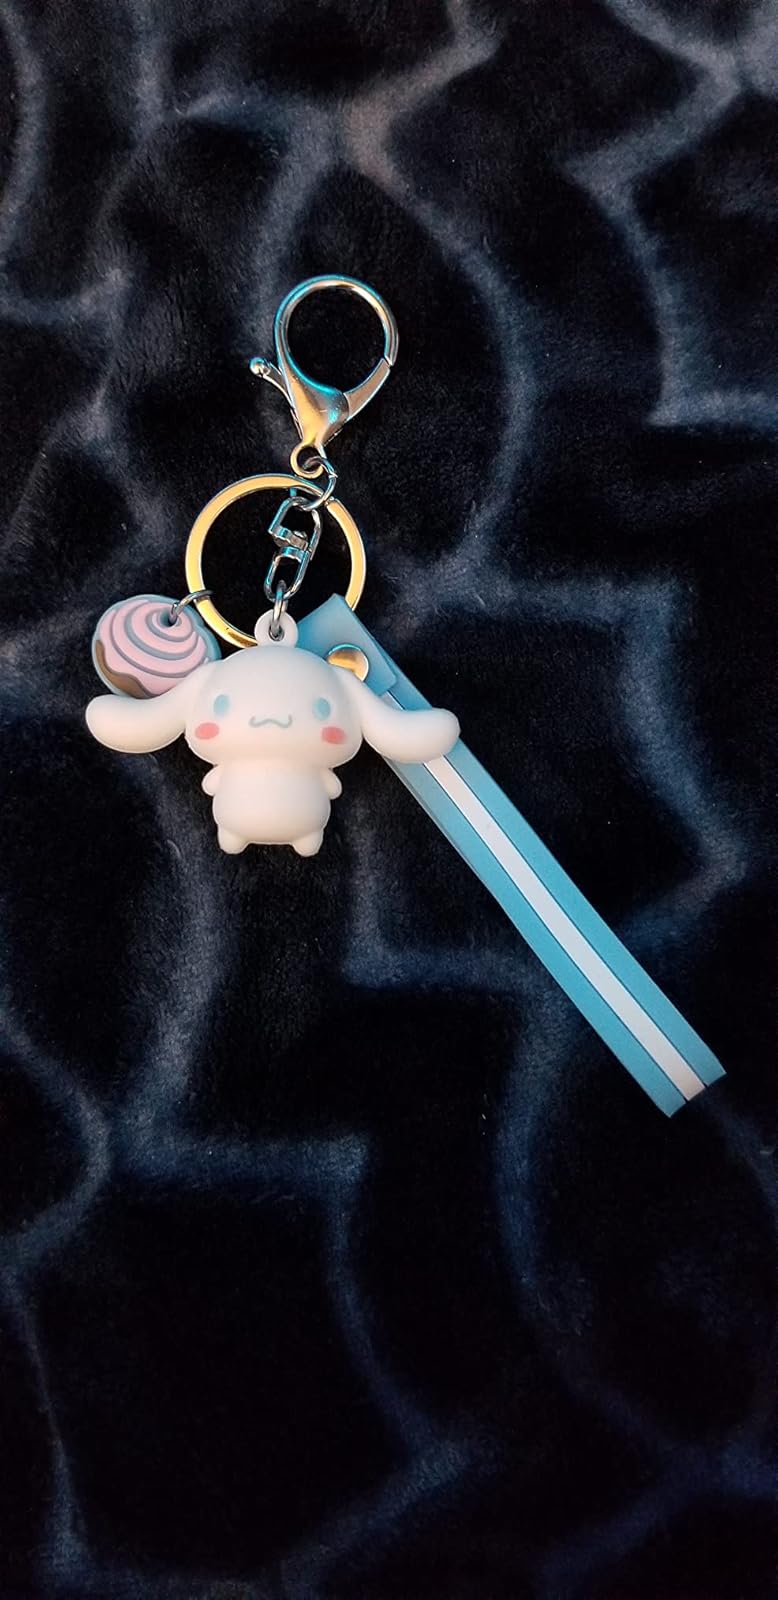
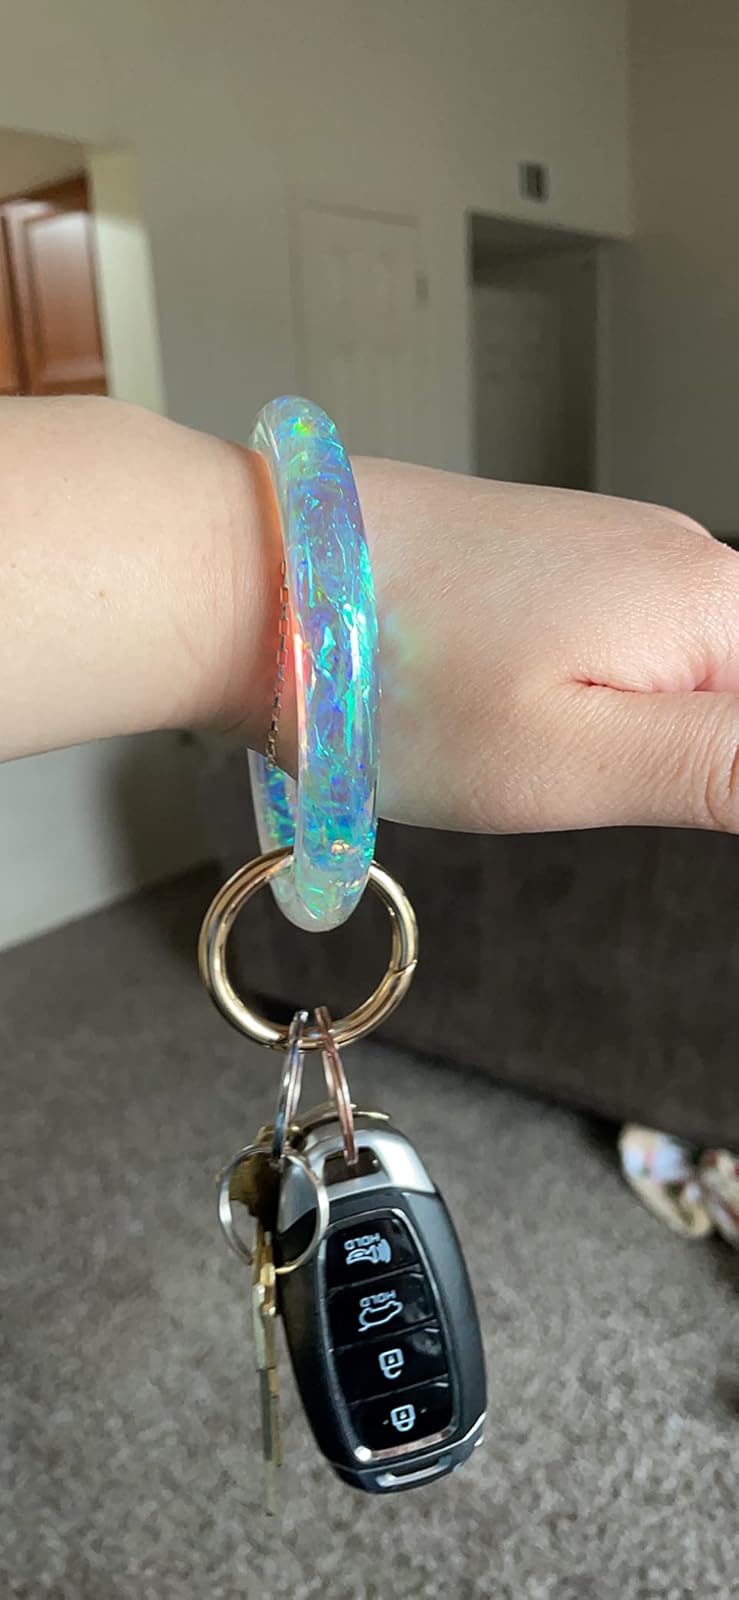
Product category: accessories_keychain
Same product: no